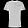
Label: T - shirt / top